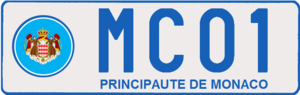
La plaque d'immatriculation monégasque est l'un des éléments du dispositif permettant l'identification d'un véhicule du parc automobile de Monaco. Elle est obligatoire sur la plupart des véhicules à moteur enregistrés dans la principauté.